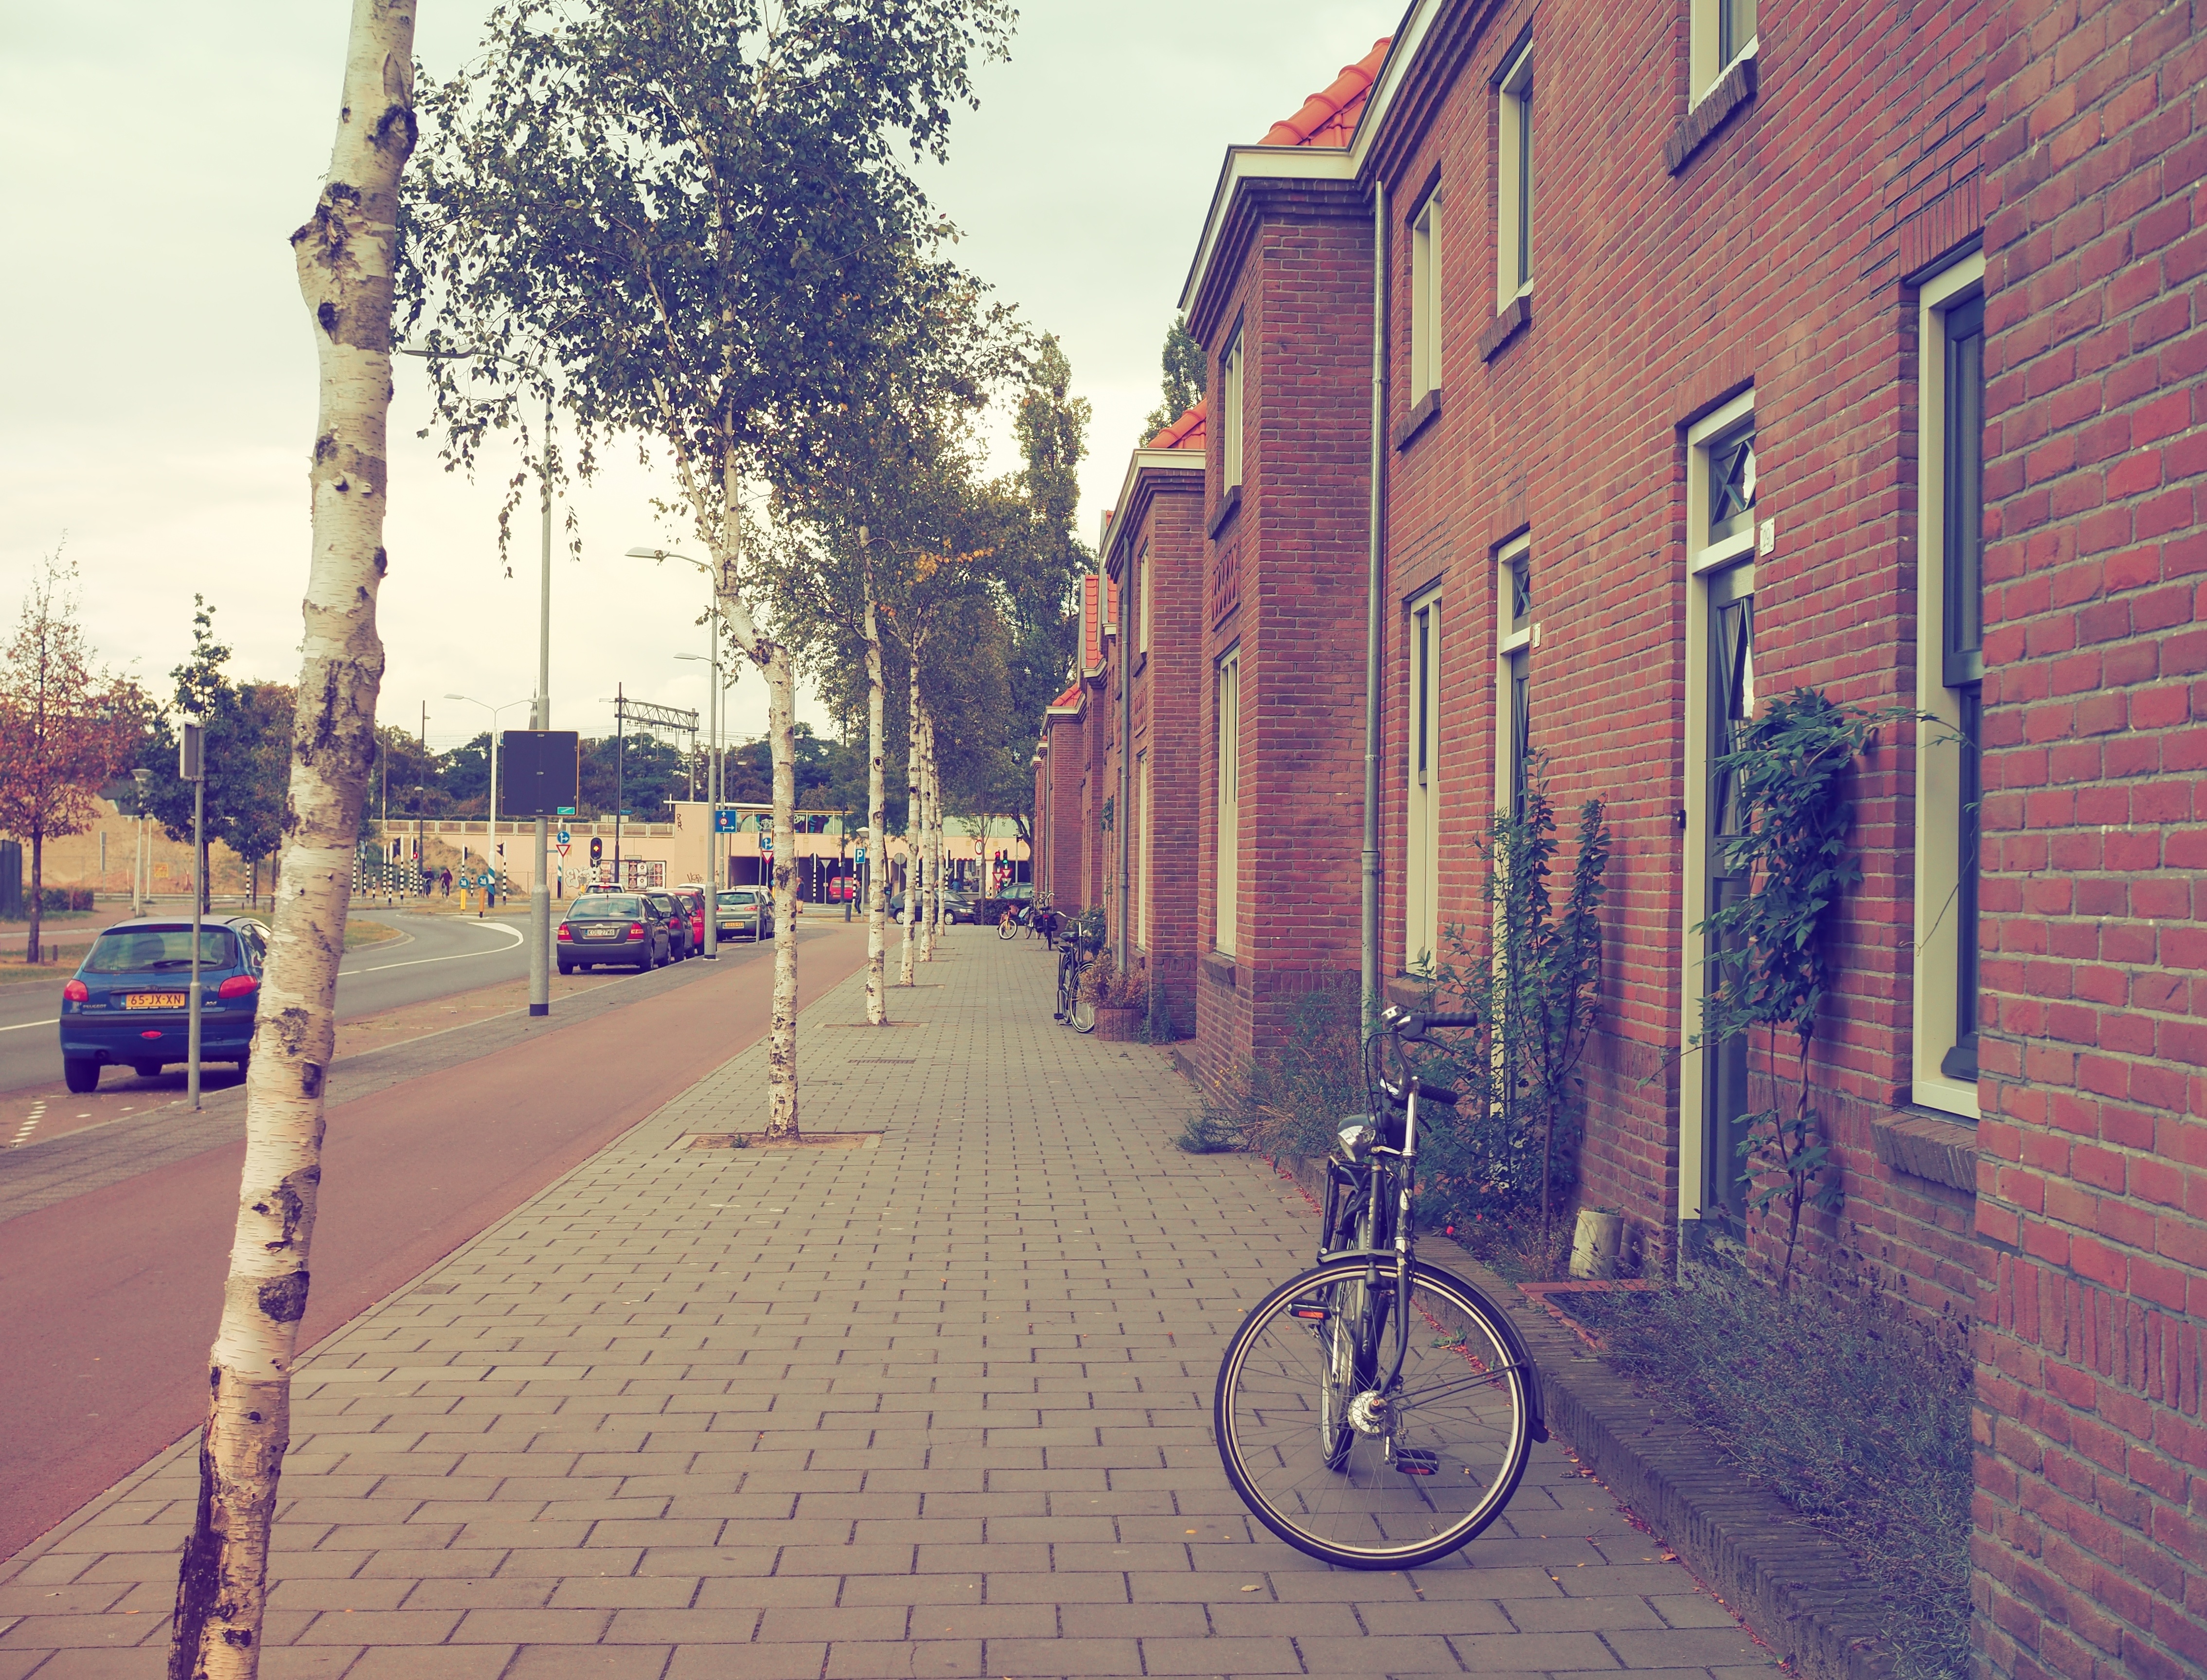
road, street, town, alley, bicycle, suburb, vehicle, lane, infrastructure, shape, neighbourhood, urban area, residential area